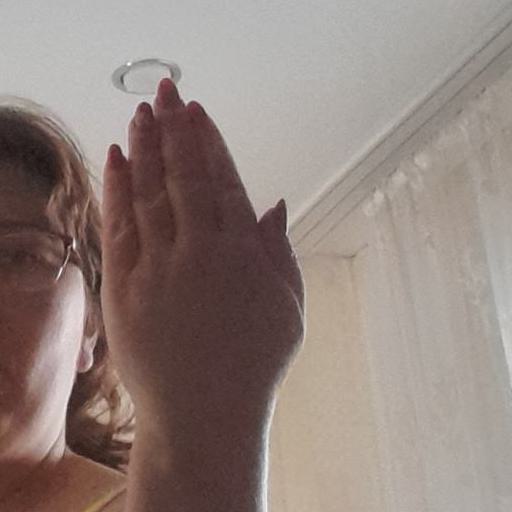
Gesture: stop_inverted